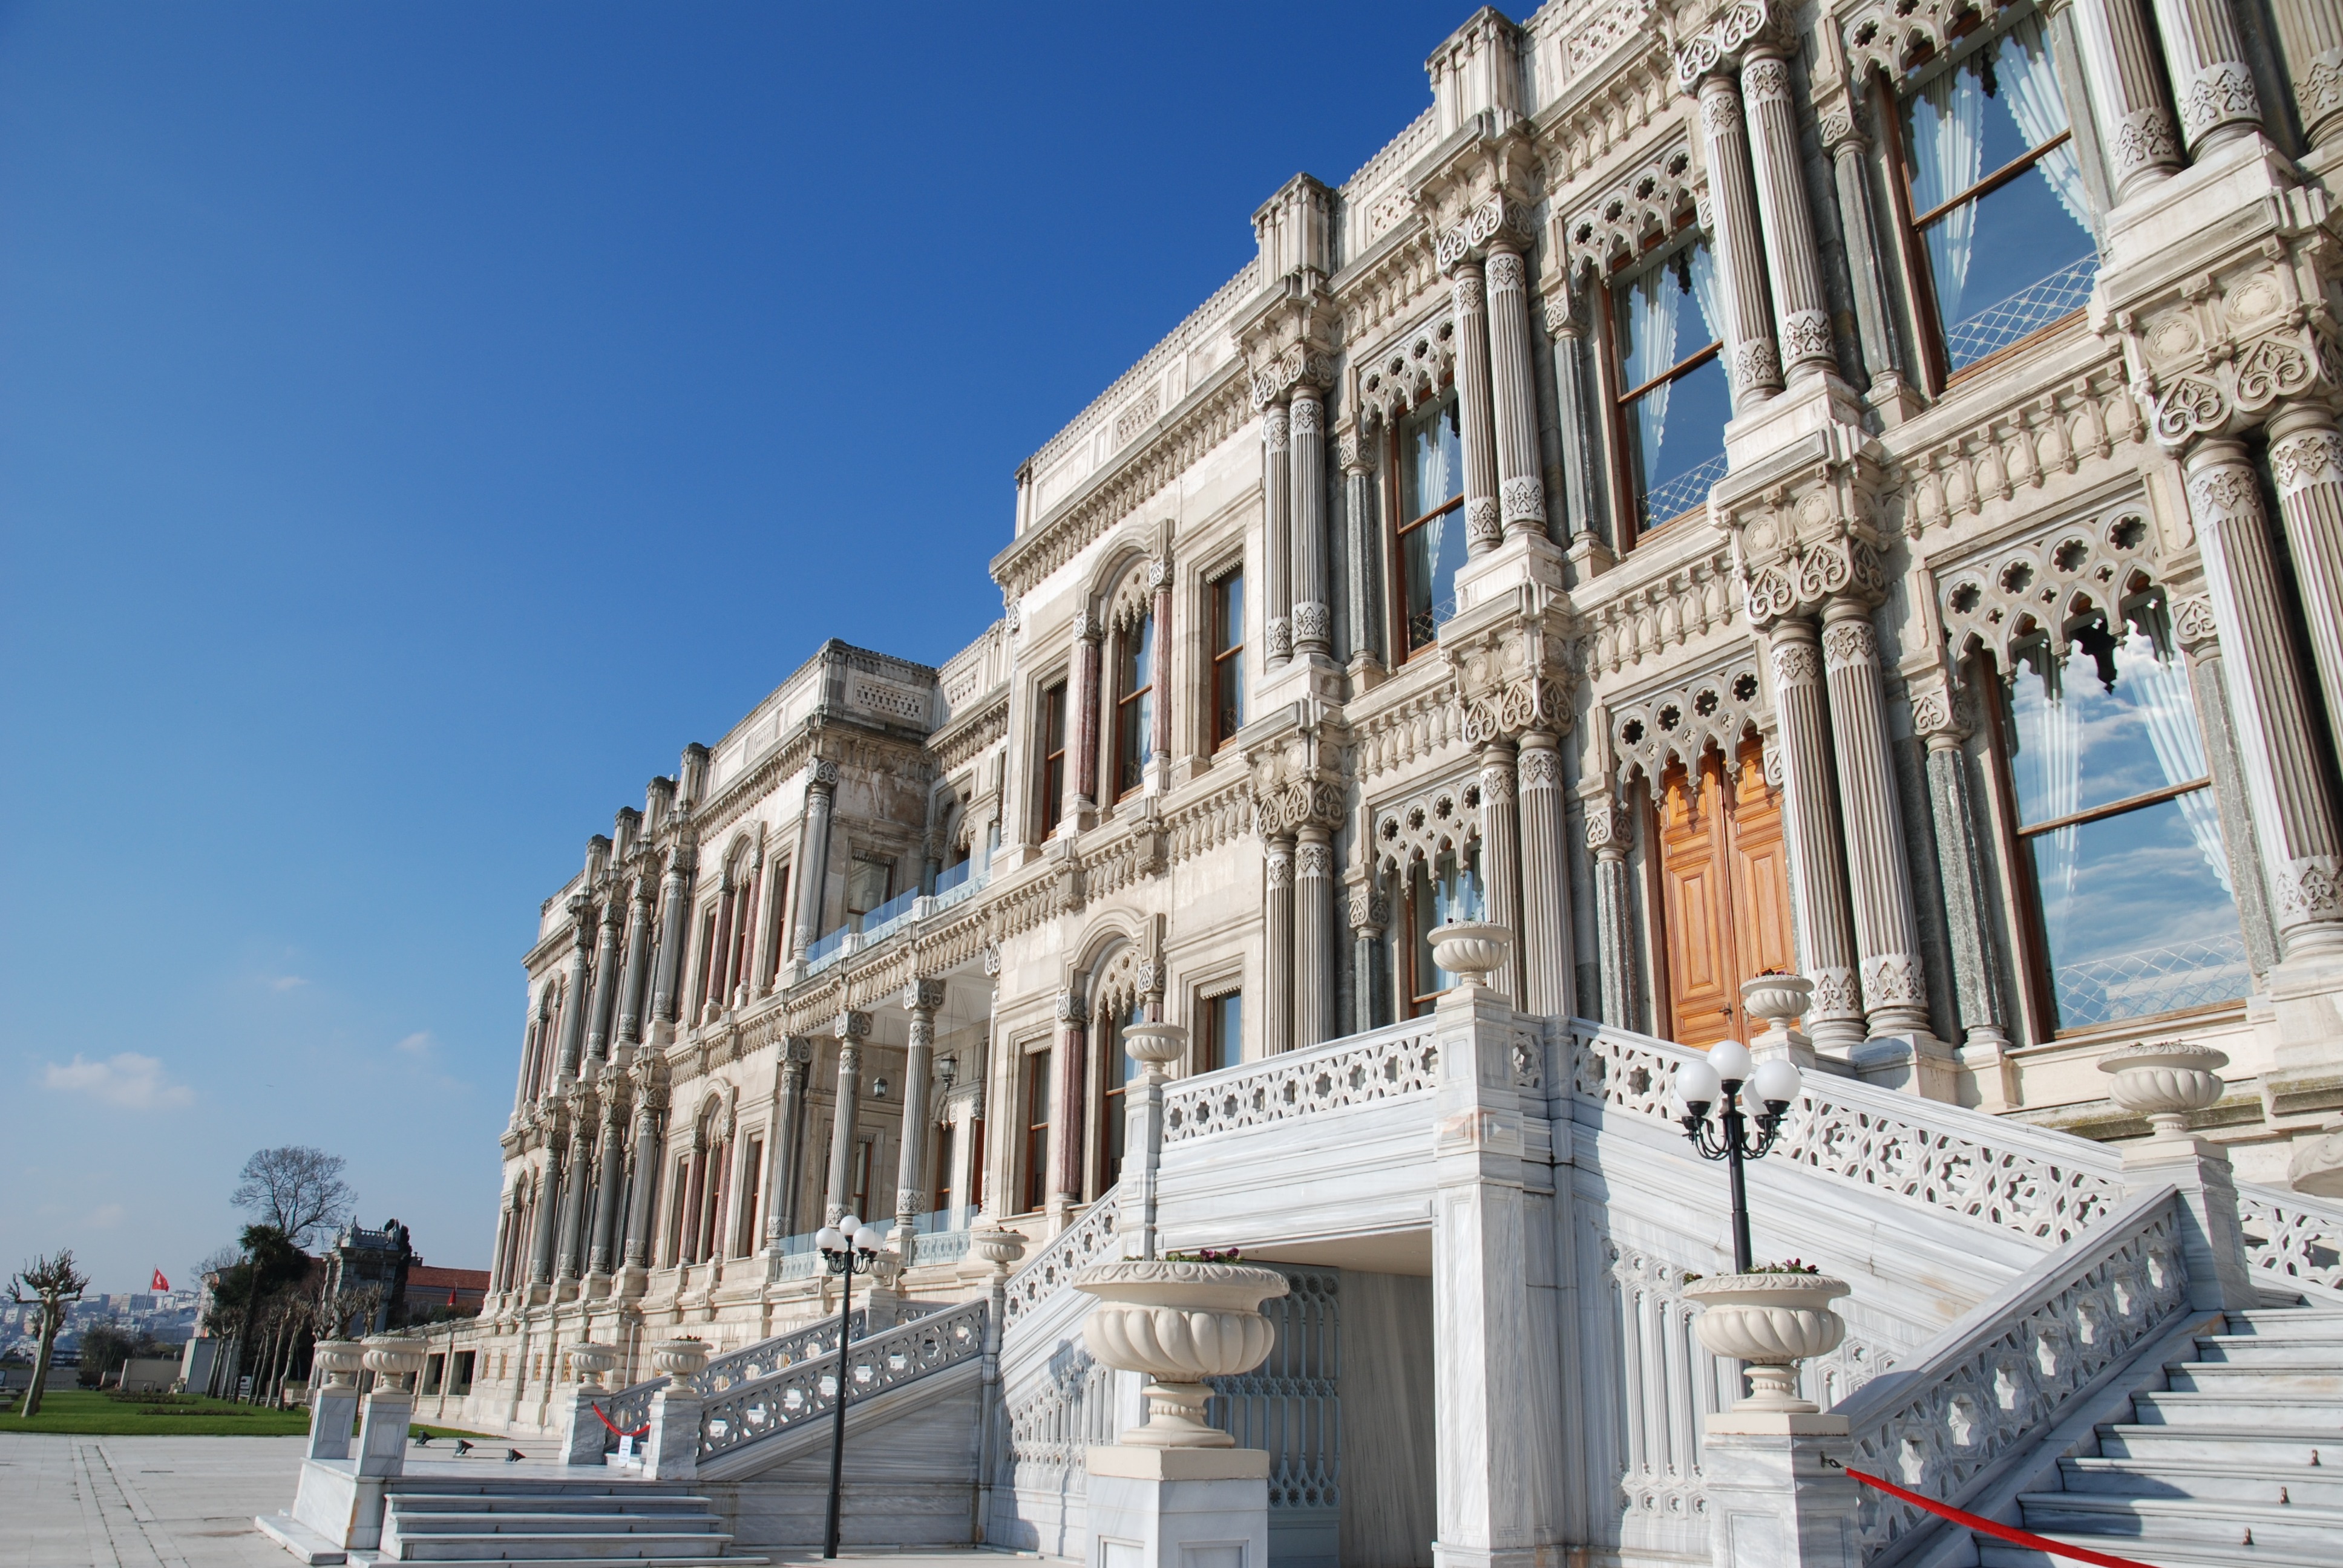
architecture, town, palace, cityscape, downtown, plaza, landmark, facade, waterway, blue sky, buildings, turkey, istanbul, town square, neighbourhood, tours, ra an palace